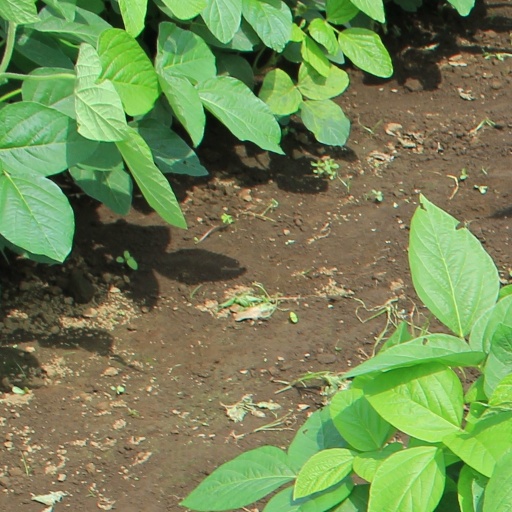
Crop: soybean